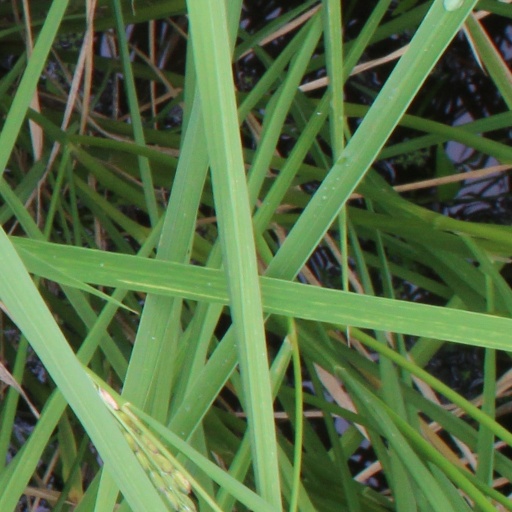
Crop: rice